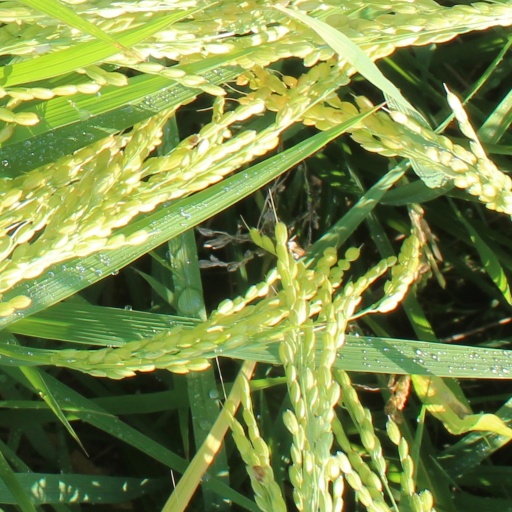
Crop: rice